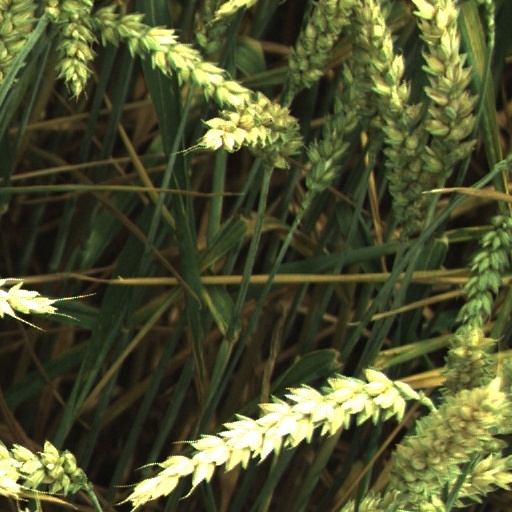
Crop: wheat